Willem Dafoe

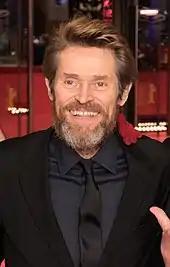
Dafoe at the 2018 Berlin International Film Festival

In 2017, Dafoe co-starred in Sean Baker's drama "The Florida Project" as the manager of a motel who houses a toxic mother and her six-year-old daughter. The film and his performance received critical acclaim, with "The Washington Post" critic Ann Hornaday writing that "Dafoe delivers his finest performance in recent memory, bringing to levelheaded, unsanctimonious life a character who offers a glimmer of hope and caring within a world markedly short on both". Dafoe earned his third Academy Award for Best Supporting Actor nomination, as well as nominations at the Golden Globes, SAG Awards, and BAFTA Awards. In 2017, Dafoe also played and voiced the character of Ryuk, a demonic death god from Japanese mythology, in Netflix's "Death Note", and adaptation of the Japanese supernatural-thriller manga of the same name. He narrated Australian documentarian Jennifer Peedom's documentary "Mountain". Also that year, he co-starred as Gerhard Hardman in a film adaptation of Agatha Christie's detective novel "Murder on the Orient Express", directed by and starring Kenneth Branagh; and played Atlantean scientist Nuidis Vulko in a deleted role in Zack Snyder's "Justice League". He later played Nuidis Vulko in a leading role in James Wan's 2018 film "Aquaman". The same year, Dafoe played Vincent van Gogh in the biographical drama "At Eternity's Gate", for which he received the Volpi Cup for Best Actor and an Academy Award for Best Actor nomination. His performance drew raves from film critics. Peter Keough of "Boston Globe" said Dafoe "may be the best actor around for expressing an inner life in extremis."